Vaccine passports during the COVID-19 pandemic

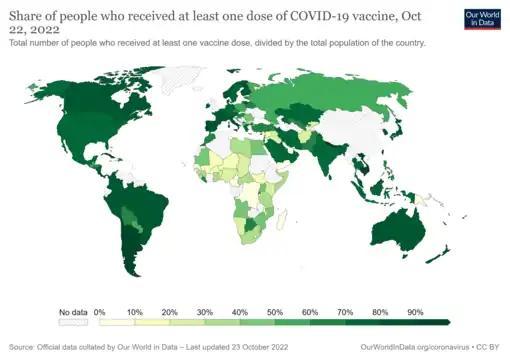
Countries by percentage of people who have received at least one dose of a COVID-19 vaccine. Date is at the bottom of the map.

Many governments, including Finland and Germany, expressed early interest in the concept. Vaccine passports were seen as a potential way to permit a faster economic recovery from large-scale lockdowns that apply to all residents (especially within the travel and tourism industries), improve the confidence of patrons concerned for their health and safety, and to incentivize vaccination in order for a population to potentially reach "herd immunity".